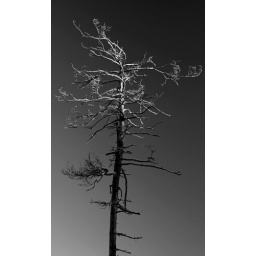
Polarized filter, dropped the blue and a bit of the green channel in post-production and converted to greyscale.